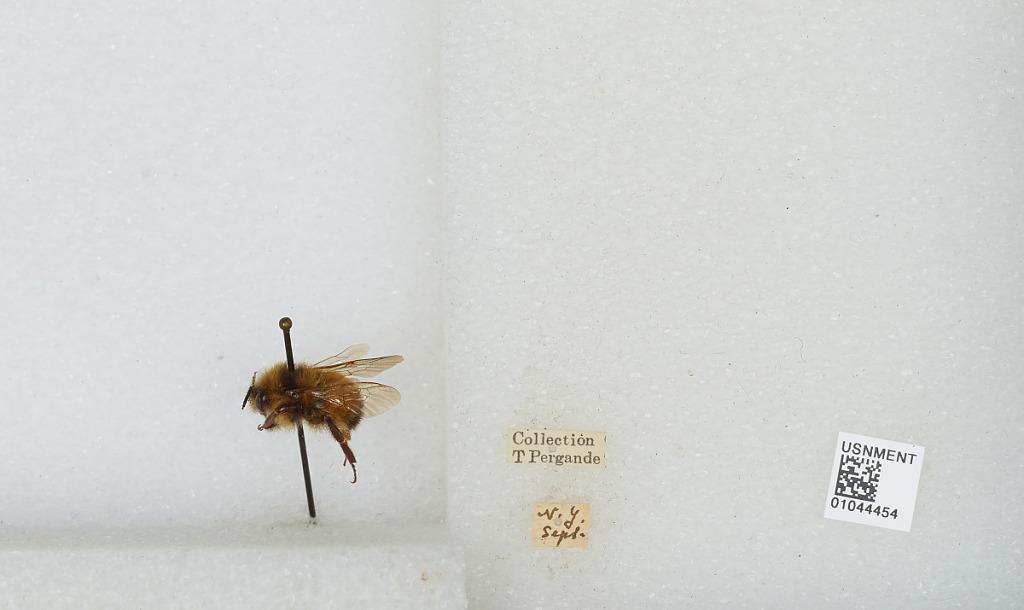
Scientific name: Bombus sp.
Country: United States
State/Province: New York